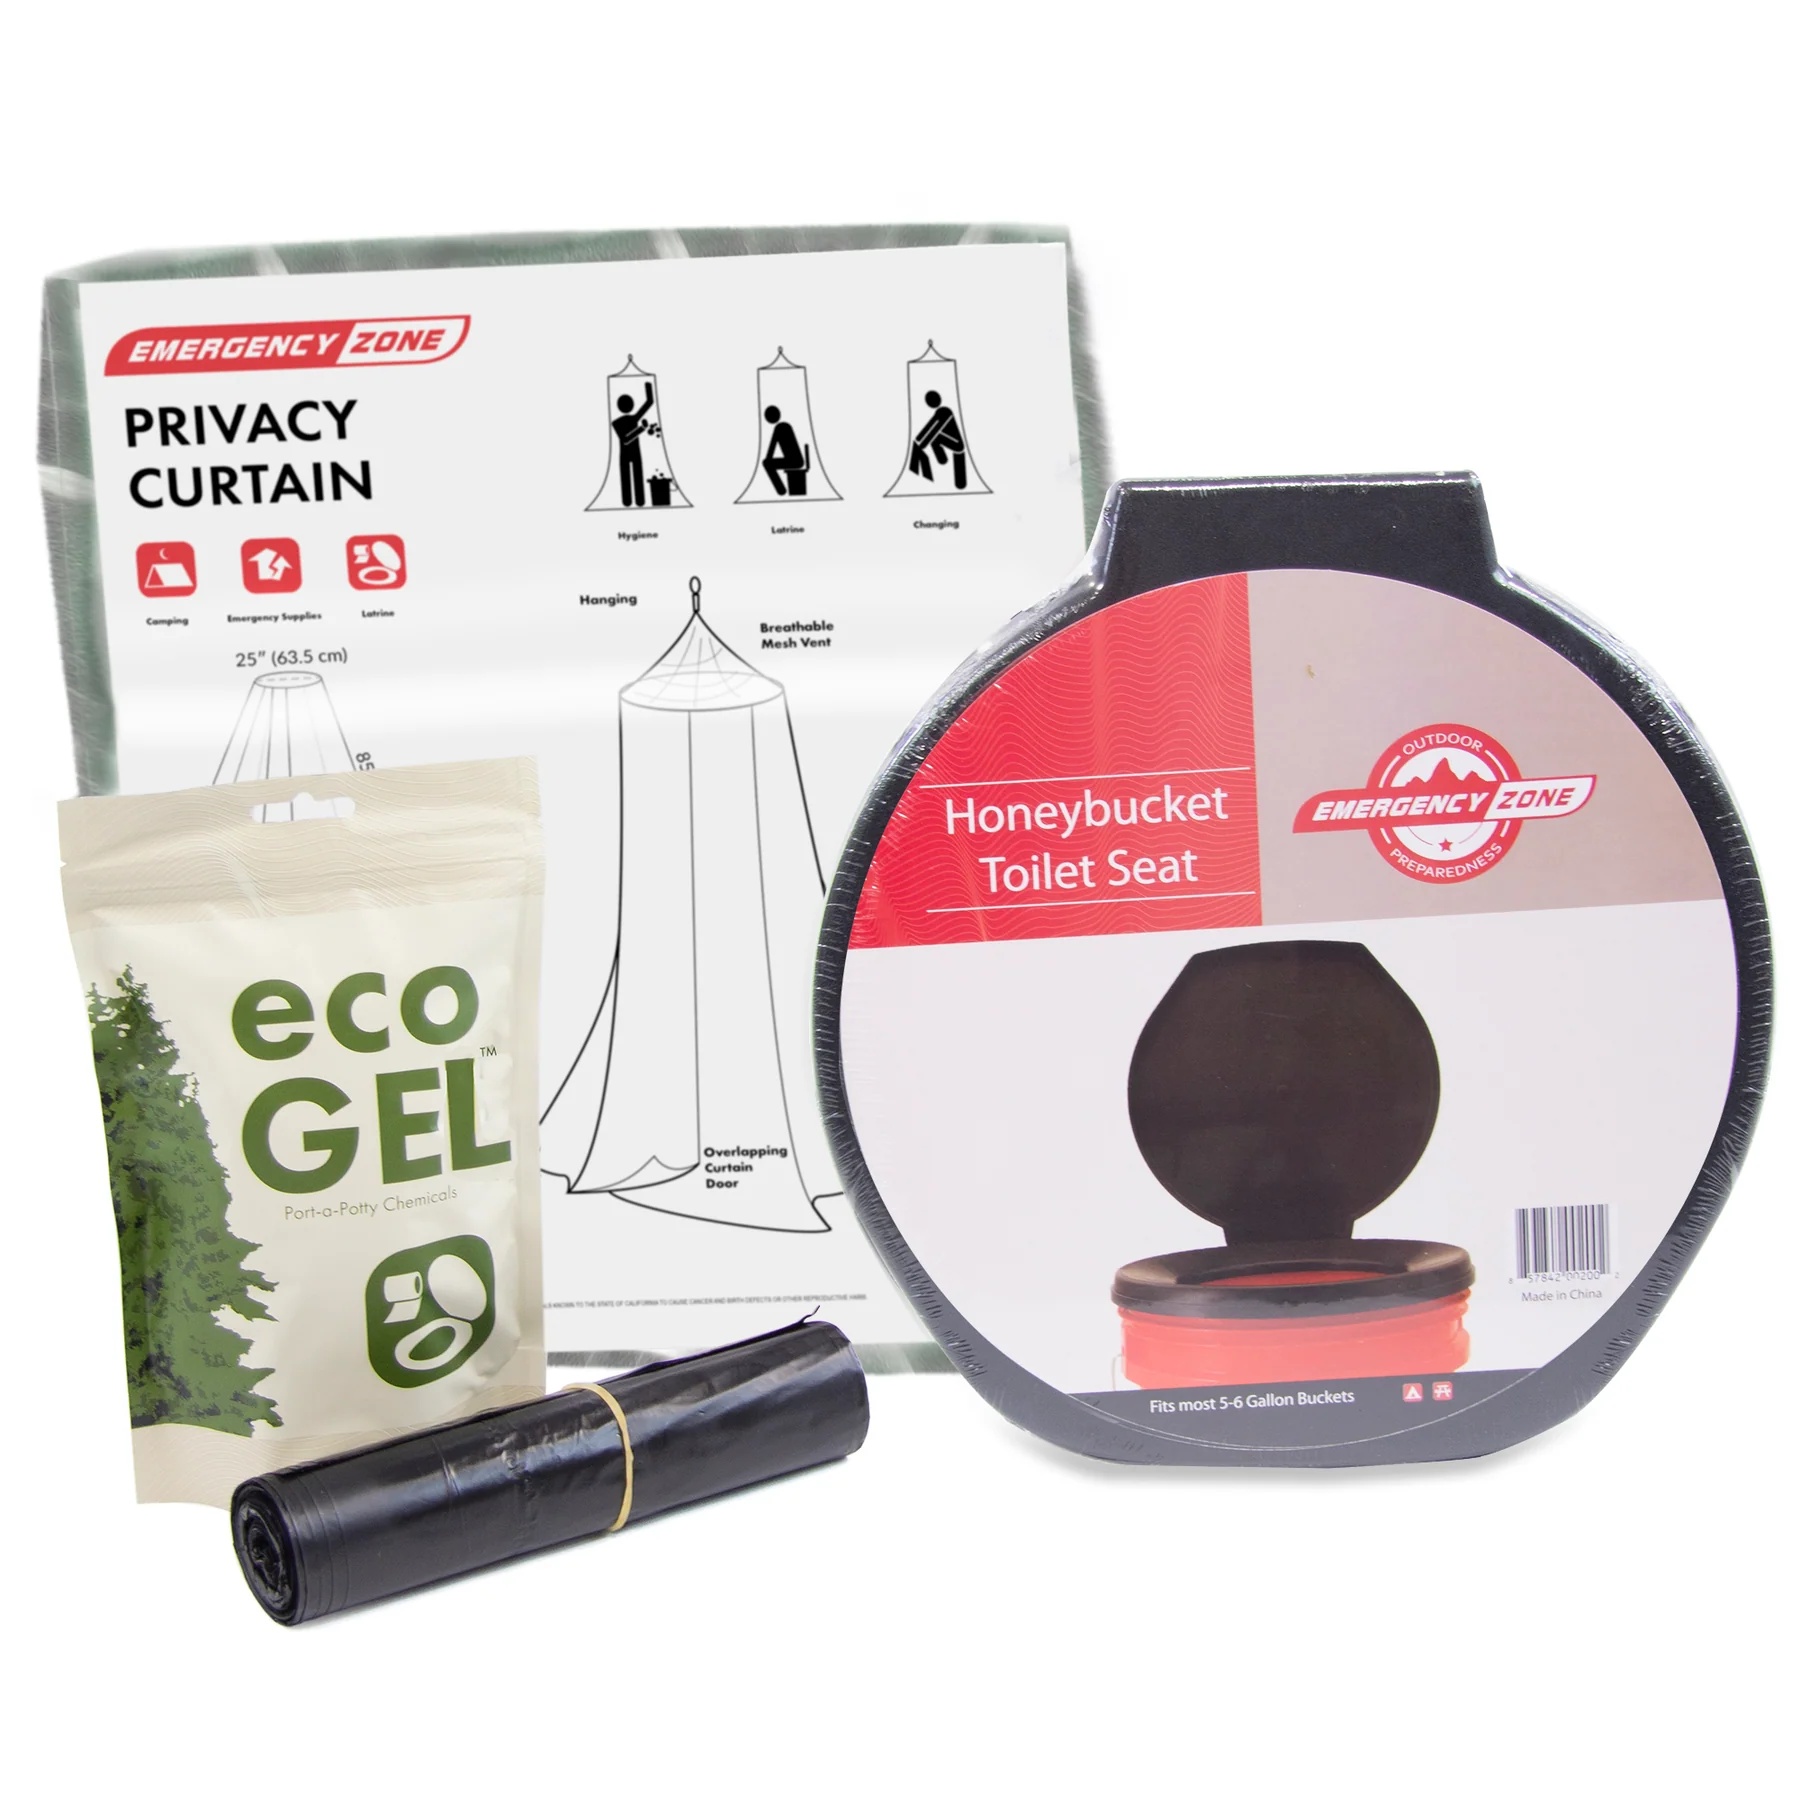
Emergency Zone Toilet Seat Sanitation Set with Privacy Shelter
Nature calls whether you are ready for it or not. Sometimes, you will have to take care of business, and flushing the toilet or digging a hole are not feasible options. During emergencies managing waste containment and sanitation is a critical concern to help prevent and reduce the spread of disease. This kit includes almost everything you need to set up a temporary and sanitary toilet facility. *Volume depends on desired consistency, add more as needed for completely solid gel. *Does not qualify for flat-rate shipping *Does not qualify for international shipping
Brand: Emergency Zone
Category: Sporting Goods > Outdoor Recreation > Camping & Hiking > Portable Toilets & Showers